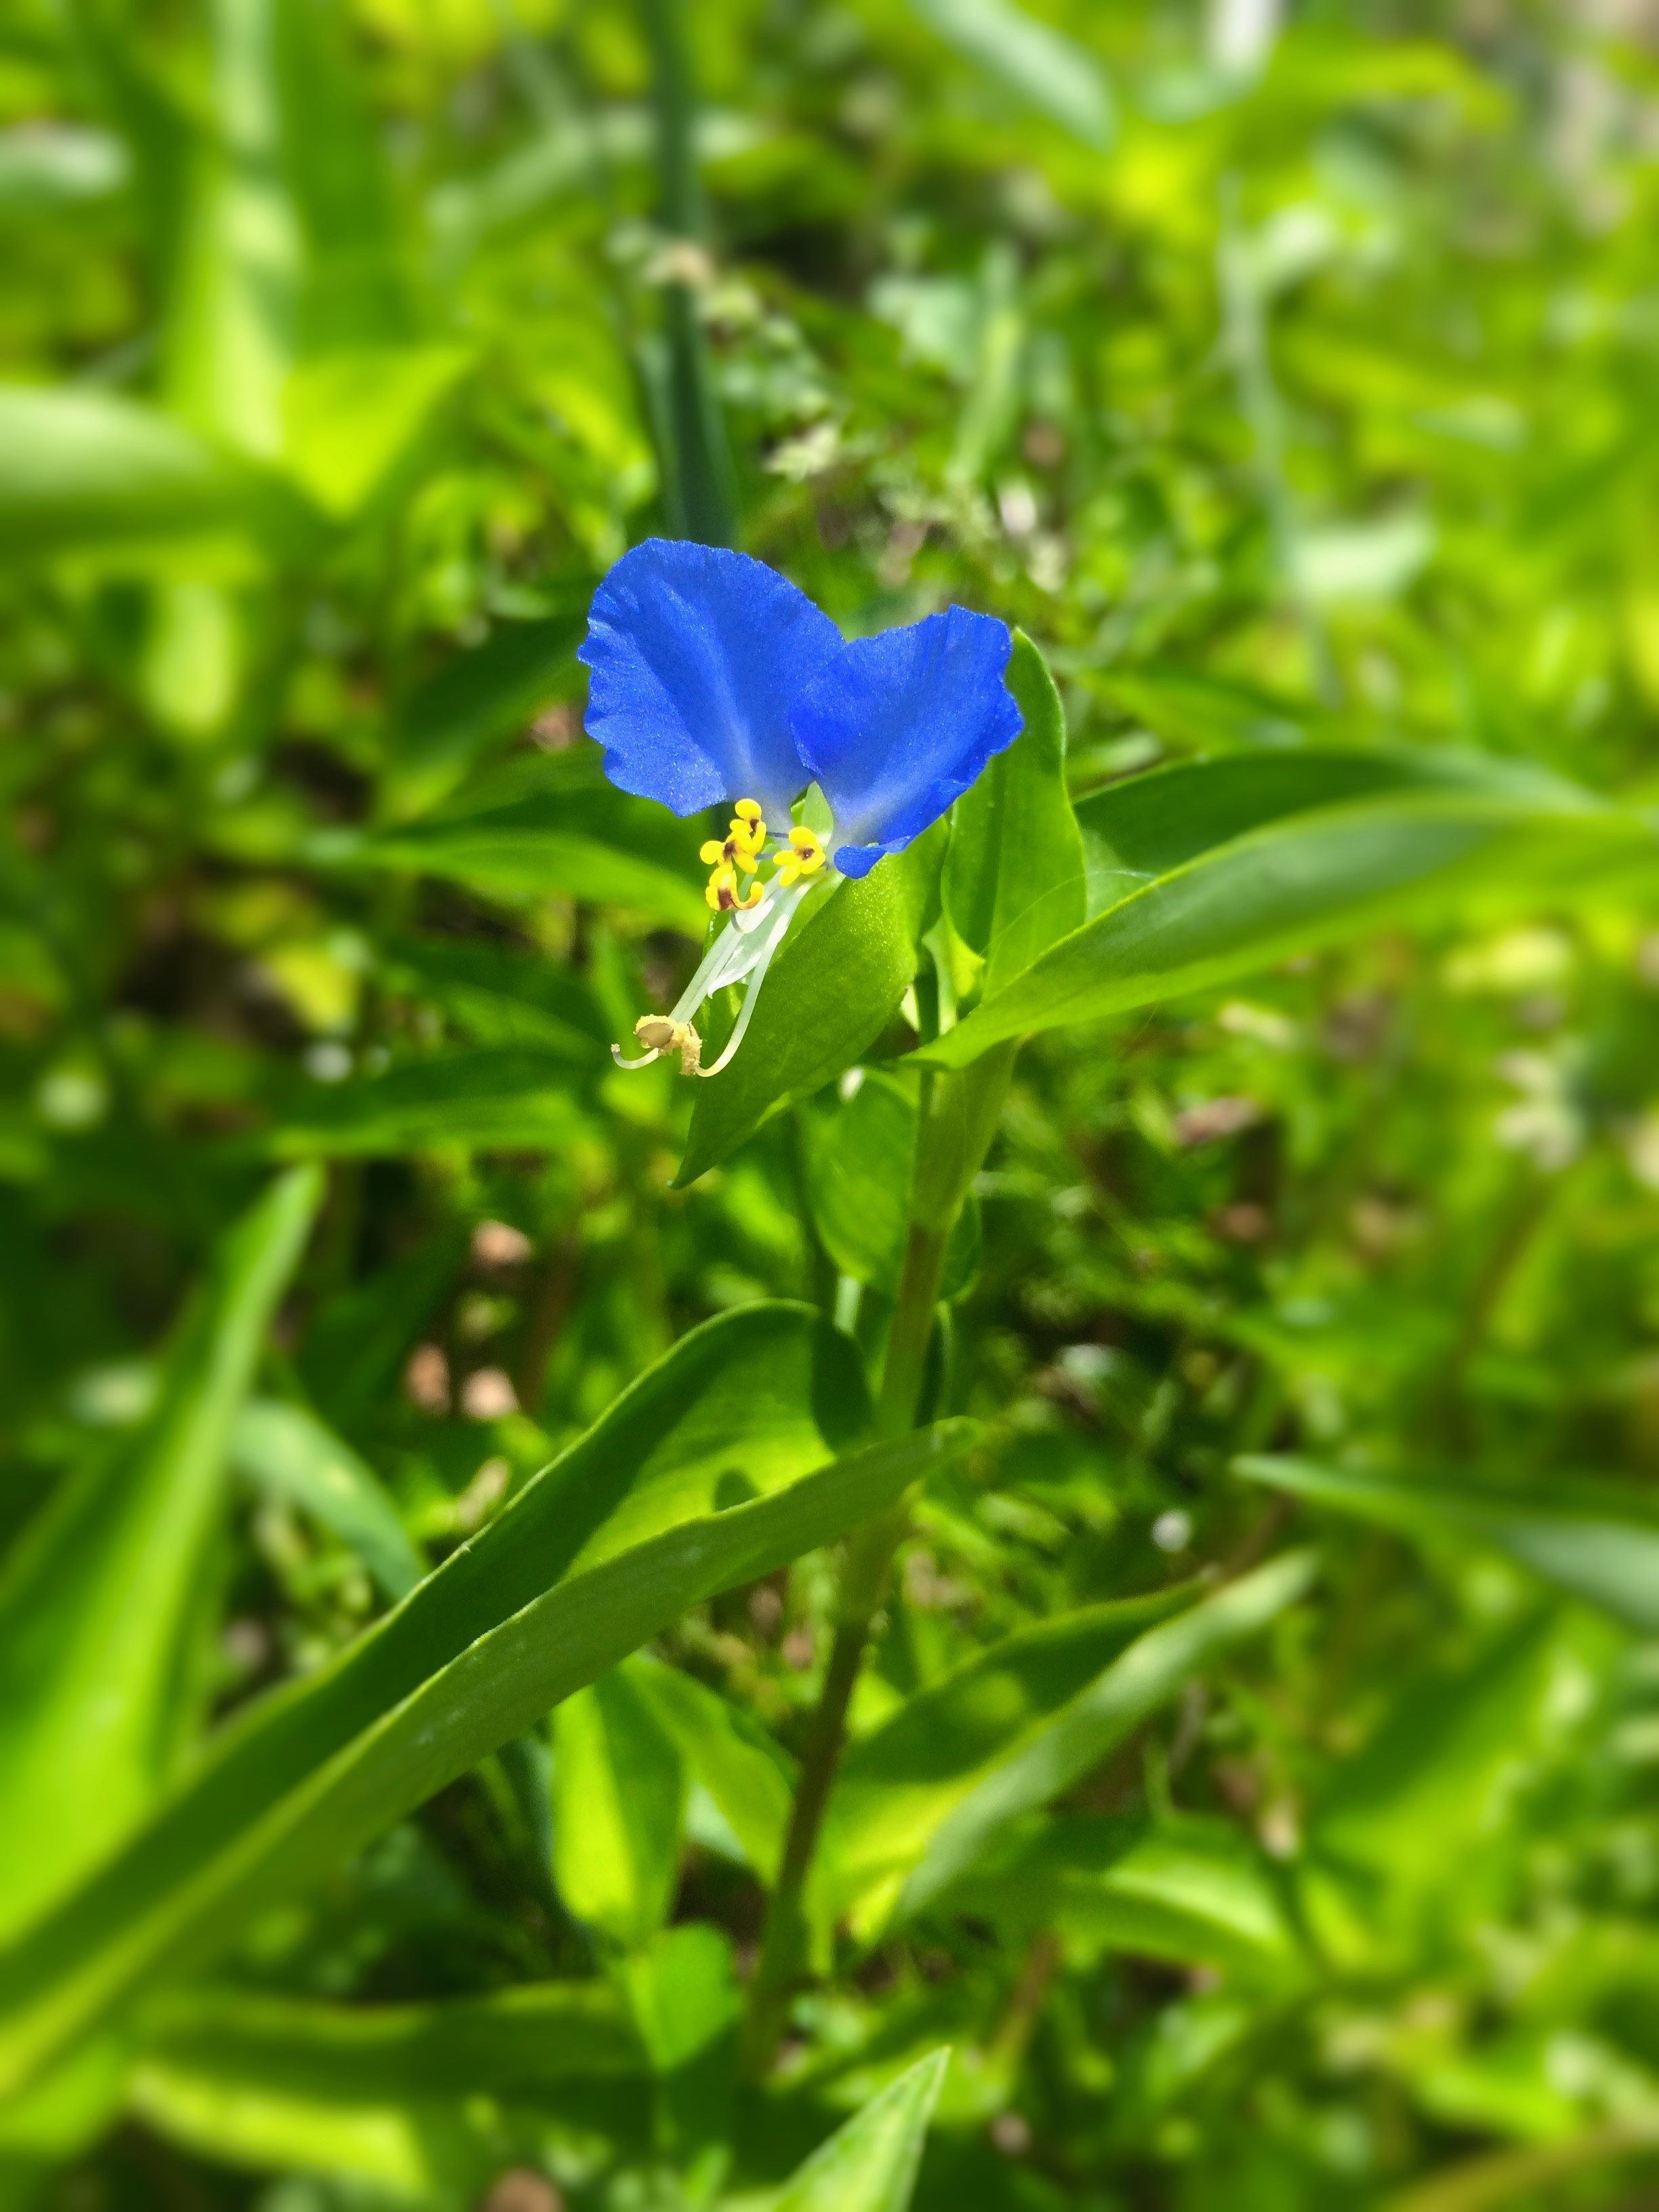
grass, plant, meadow, leaf, flower, green, insect, botany, blue, butterfly, yellow, japan, flora, fauna, invertebrate, wildflower, flowers, yokosuka, macro photography, flowering plant, blue violet, dayflower, parking area, land plant, moths and butterflies, dayflower family